Chicken Rock Lighthouse

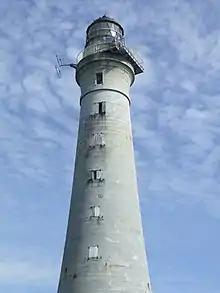
Detail of the tower

Approval to start work on the lighthouse was given in 1868. Constructed of granite blocks forming a tapered tower, with a lantern room and single gallery, it was designed by the two brothers, David and Thomas of the Stevenson lighthouse engineering family. At the same time as overseeing this project, they were also involved in the building of the lighthouse on Dubh Artach in Scotland. Construction finished in December 1874, with the first official lighting day taking place on 1 January 1875. The total cost was £64,559 (equivalent to £ as of ).